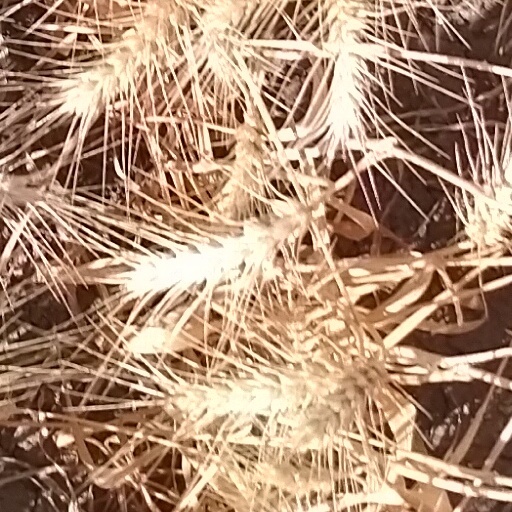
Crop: wheat